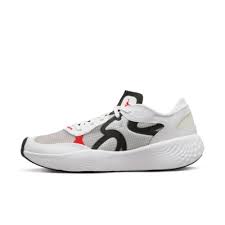
Label: Sneaker